Scribe (rapper)

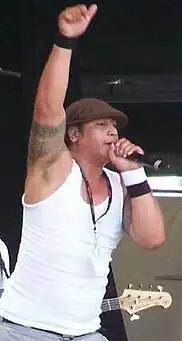
Scribe performing at Big Day Out in 2007

Scribe's second studio album, titled "Rhyme Book", was released by Scribe in Australia on 29 September 2007 and in New Zealand on 1 October 2007. "Rhyme Book" did not sell as well as its predecessor. It featured collaborations with New York hip-hop artist Talib Kweli (of Reflection Eternal and Black Star fame) on the track "Be Alright".